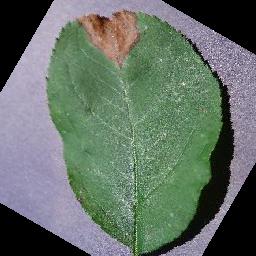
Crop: apple
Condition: black_rot